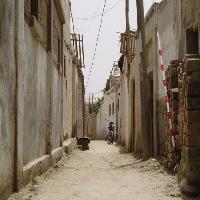
Weather: cloudy or overcast